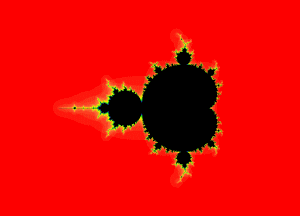
Mandelbrotmængden / Billedgalleri
Animation af den generaliserede Mandelbrotmængden skrevet med formlen